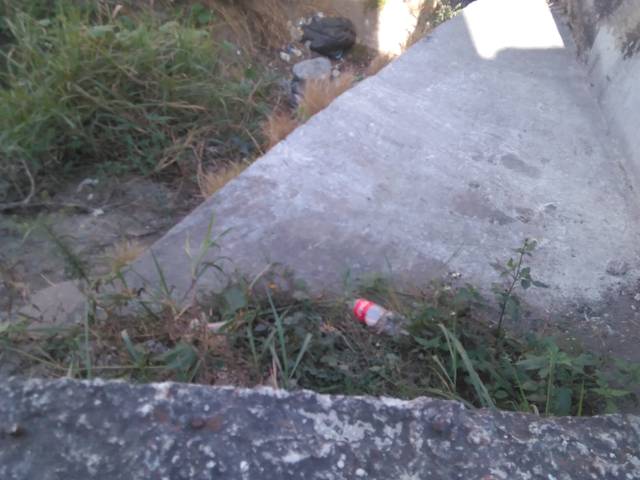
Region: Mexico
Coordinates: 21.495, -104.889